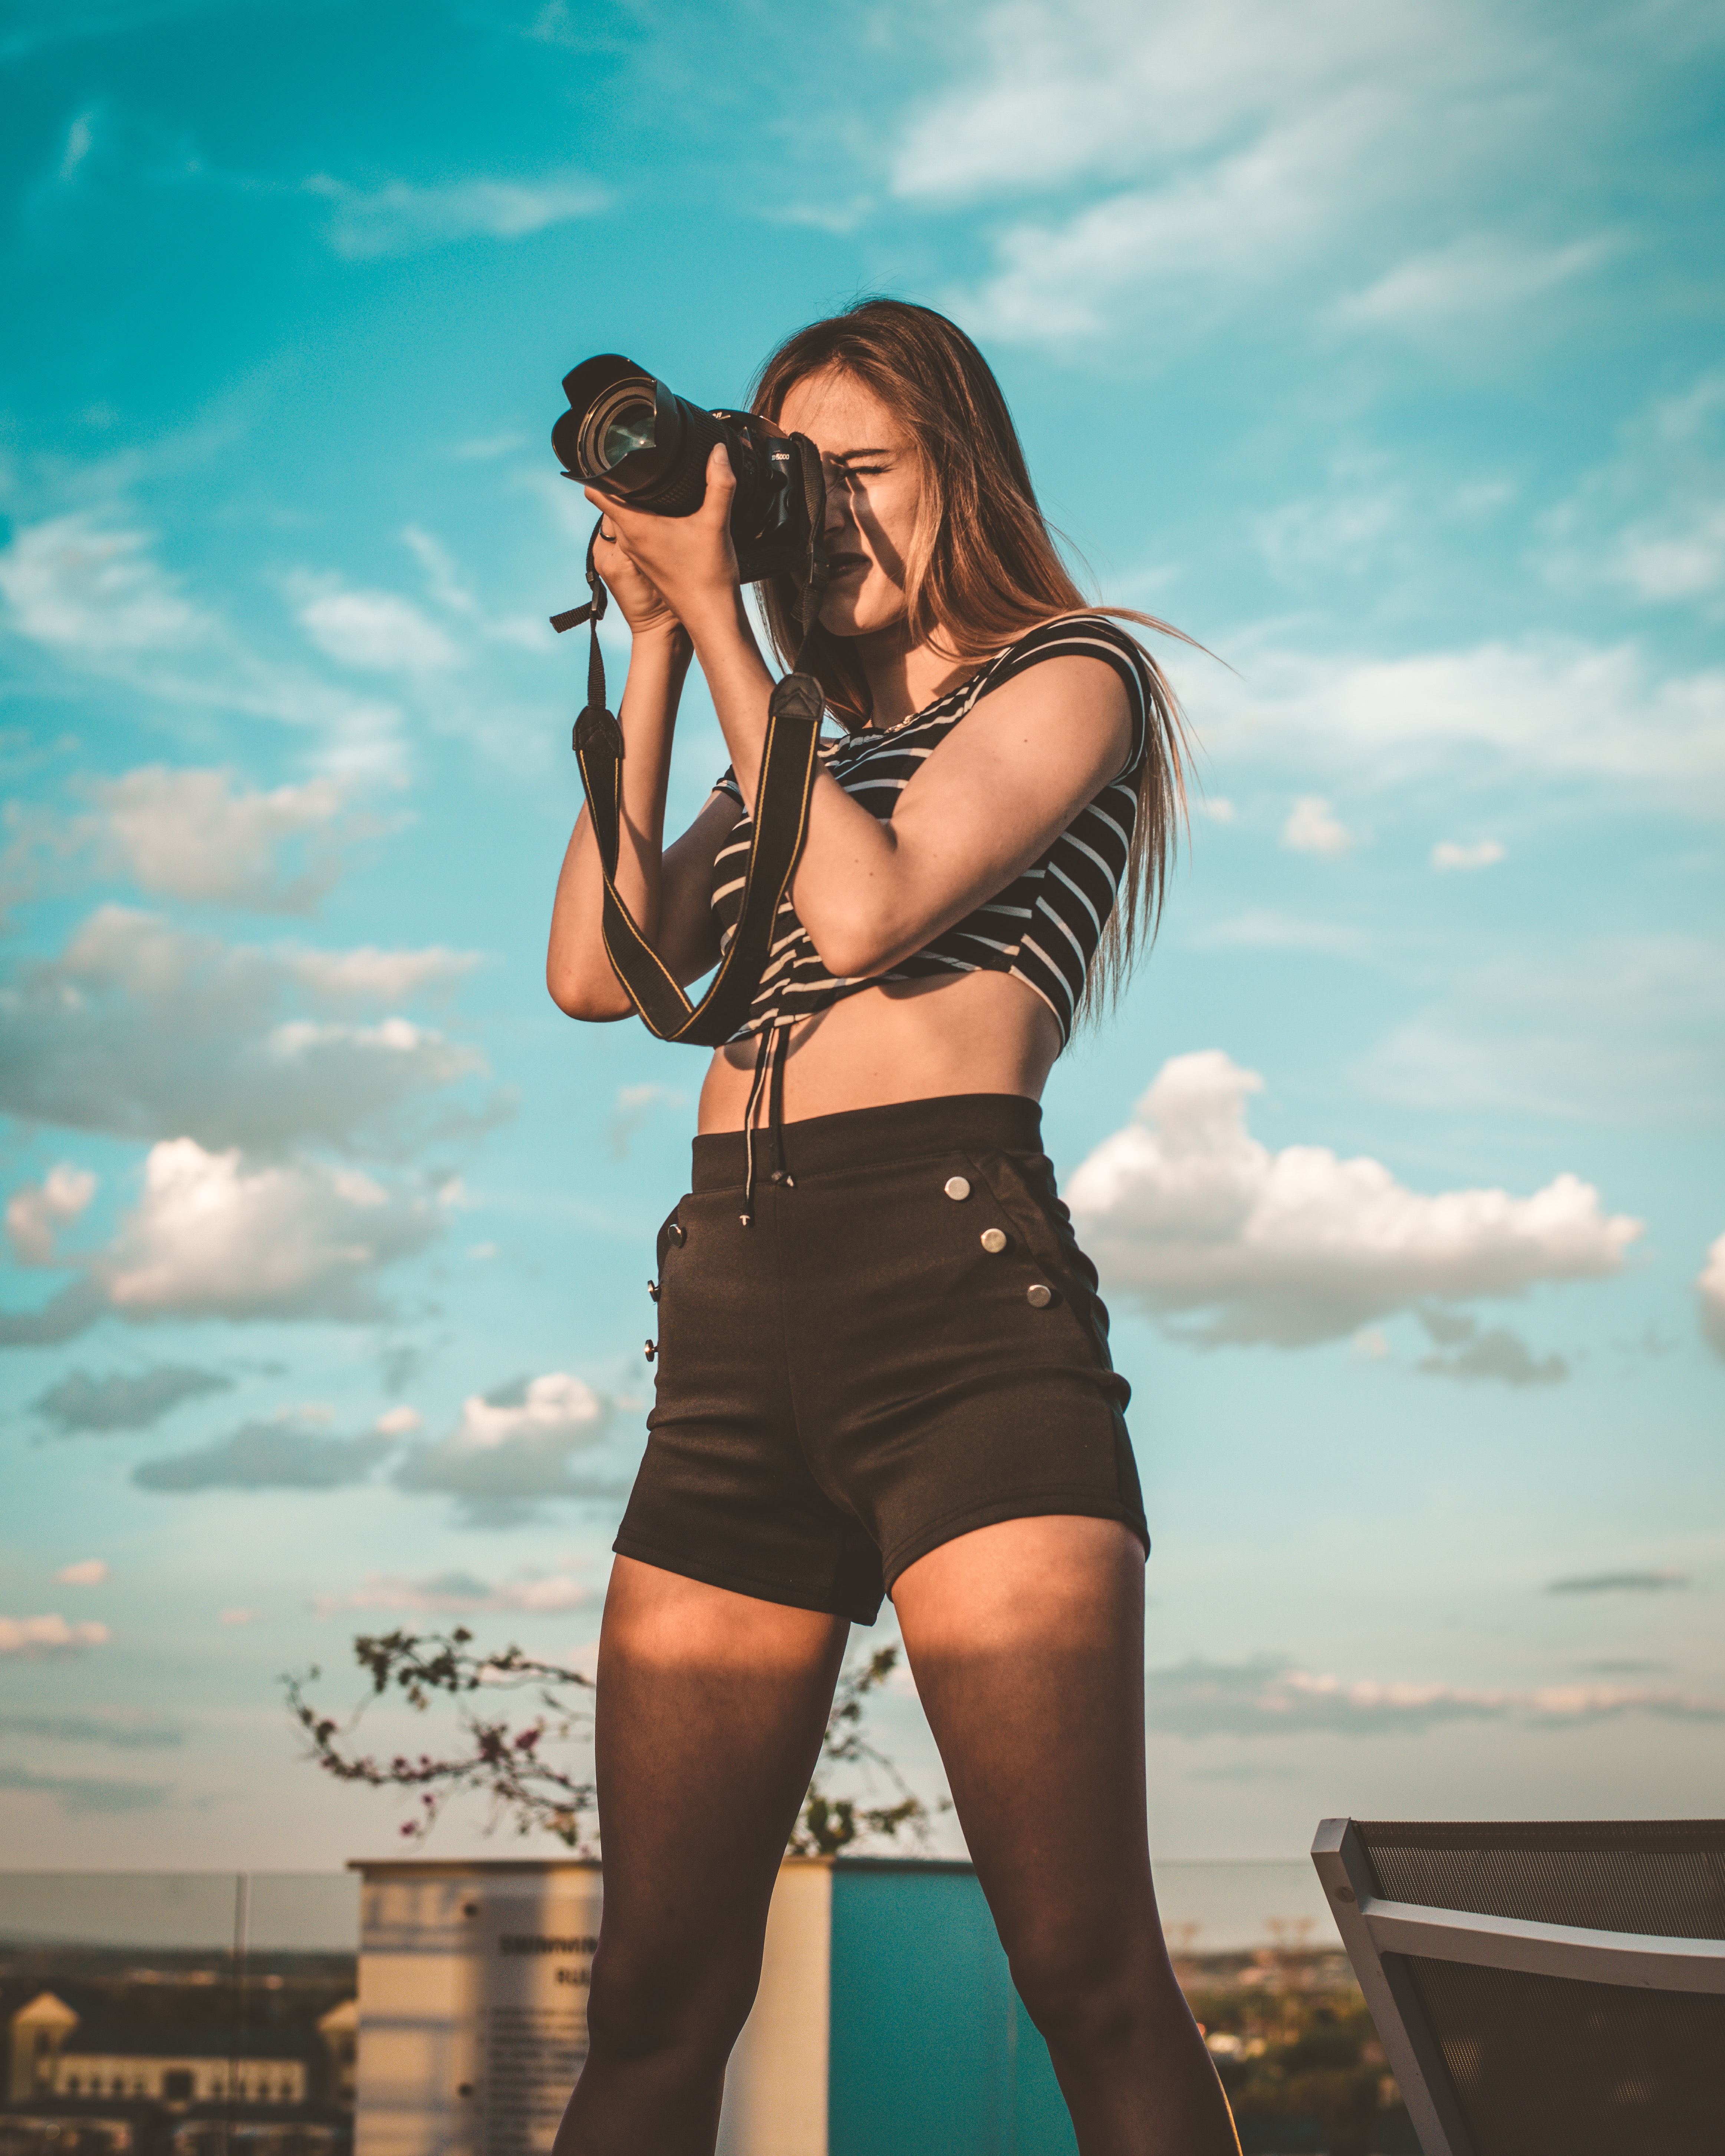
thigh, leg, clothing, human leg, beauty, fashion, sky, model, photography, photo shoot, summer, long hair, shorts, human body, black hair, bikini, brown hair, vacation, flash photography, abdomen